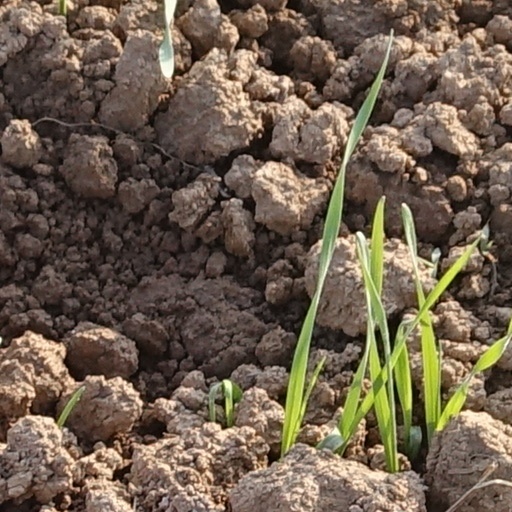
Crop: wheat